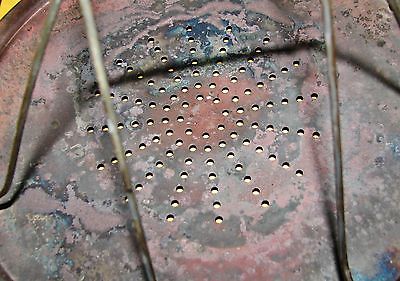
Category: toaster